Anastasia Stashkevich

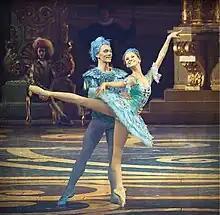
Anastasia Stashkevich as Princess Florine in "The Sleeping Beauty", with Vyacheslav Lopatin as the Bluebird. Bolshoi Theatre. 23 November 2011

Anastasia Stashkevich (born 20 November 1984) is a Russian principal dancer with the Bolshoi Ballet.